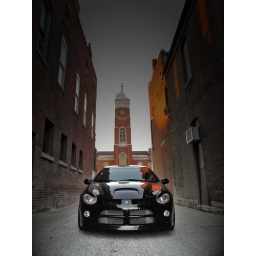
Dodge Neon SRT4 . Taken in front of courthouse tree tower in Greensburg, IN. with Canon G10 at sunset.